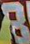
Number: 8